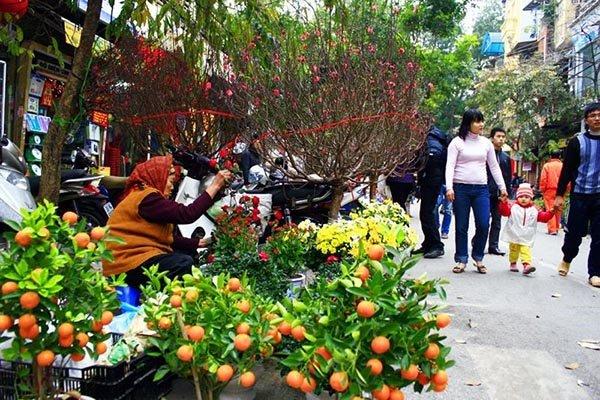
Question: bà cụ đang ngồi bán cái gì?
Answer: cây kiểng chưng tết